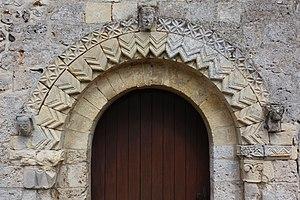
Portail Sud
L'église Saint-Martin est une église catholique située à Fatouville-Grestain en France.